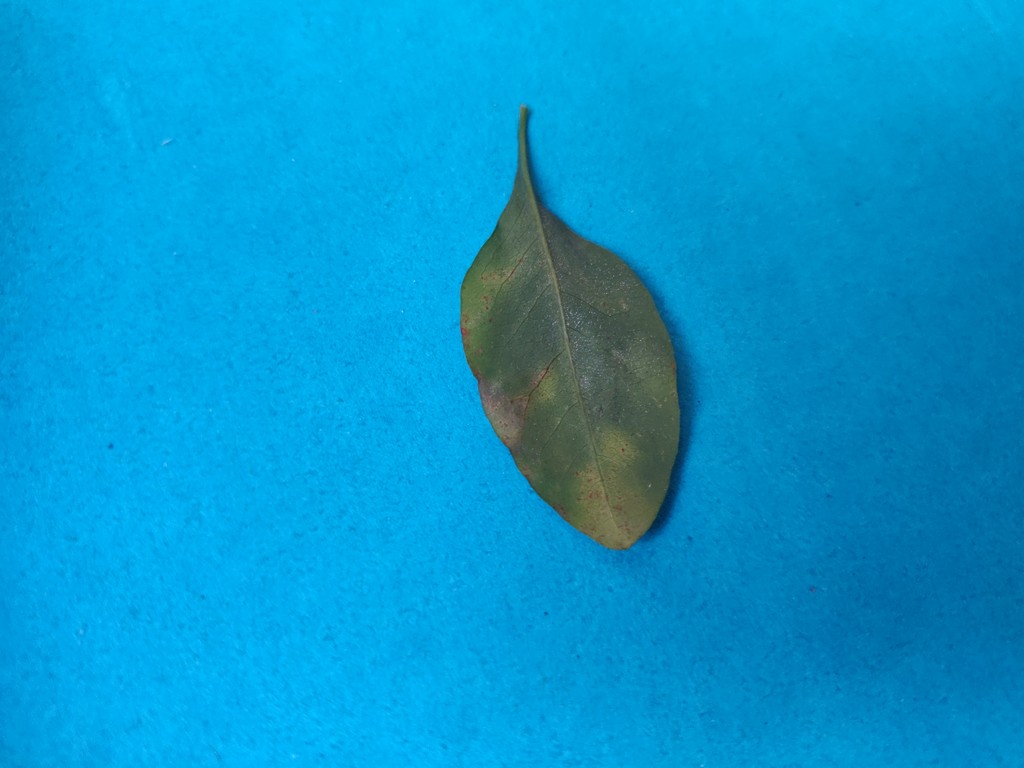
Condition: Unhealthy
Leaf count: single
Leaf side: back